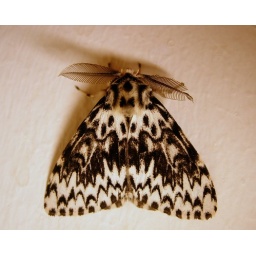
&lt;i&gt;Lymantria monacha&lt;/i&gt; - male. Another moth found in my bedroom late at night with gorgeous feathery antennae.